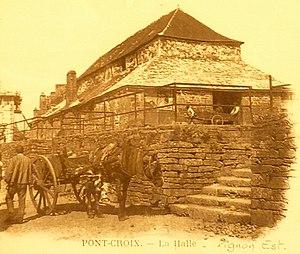
Les halles de Pont-Croix, construites vers 1650 et détruites en 1950.
Pont-Croix [pɔ̃kʁwa] est une commune française, située dans le département du Finistère en région Bretagne.